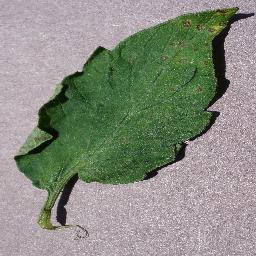
Label: Tomato___Septoria_leaf_spot